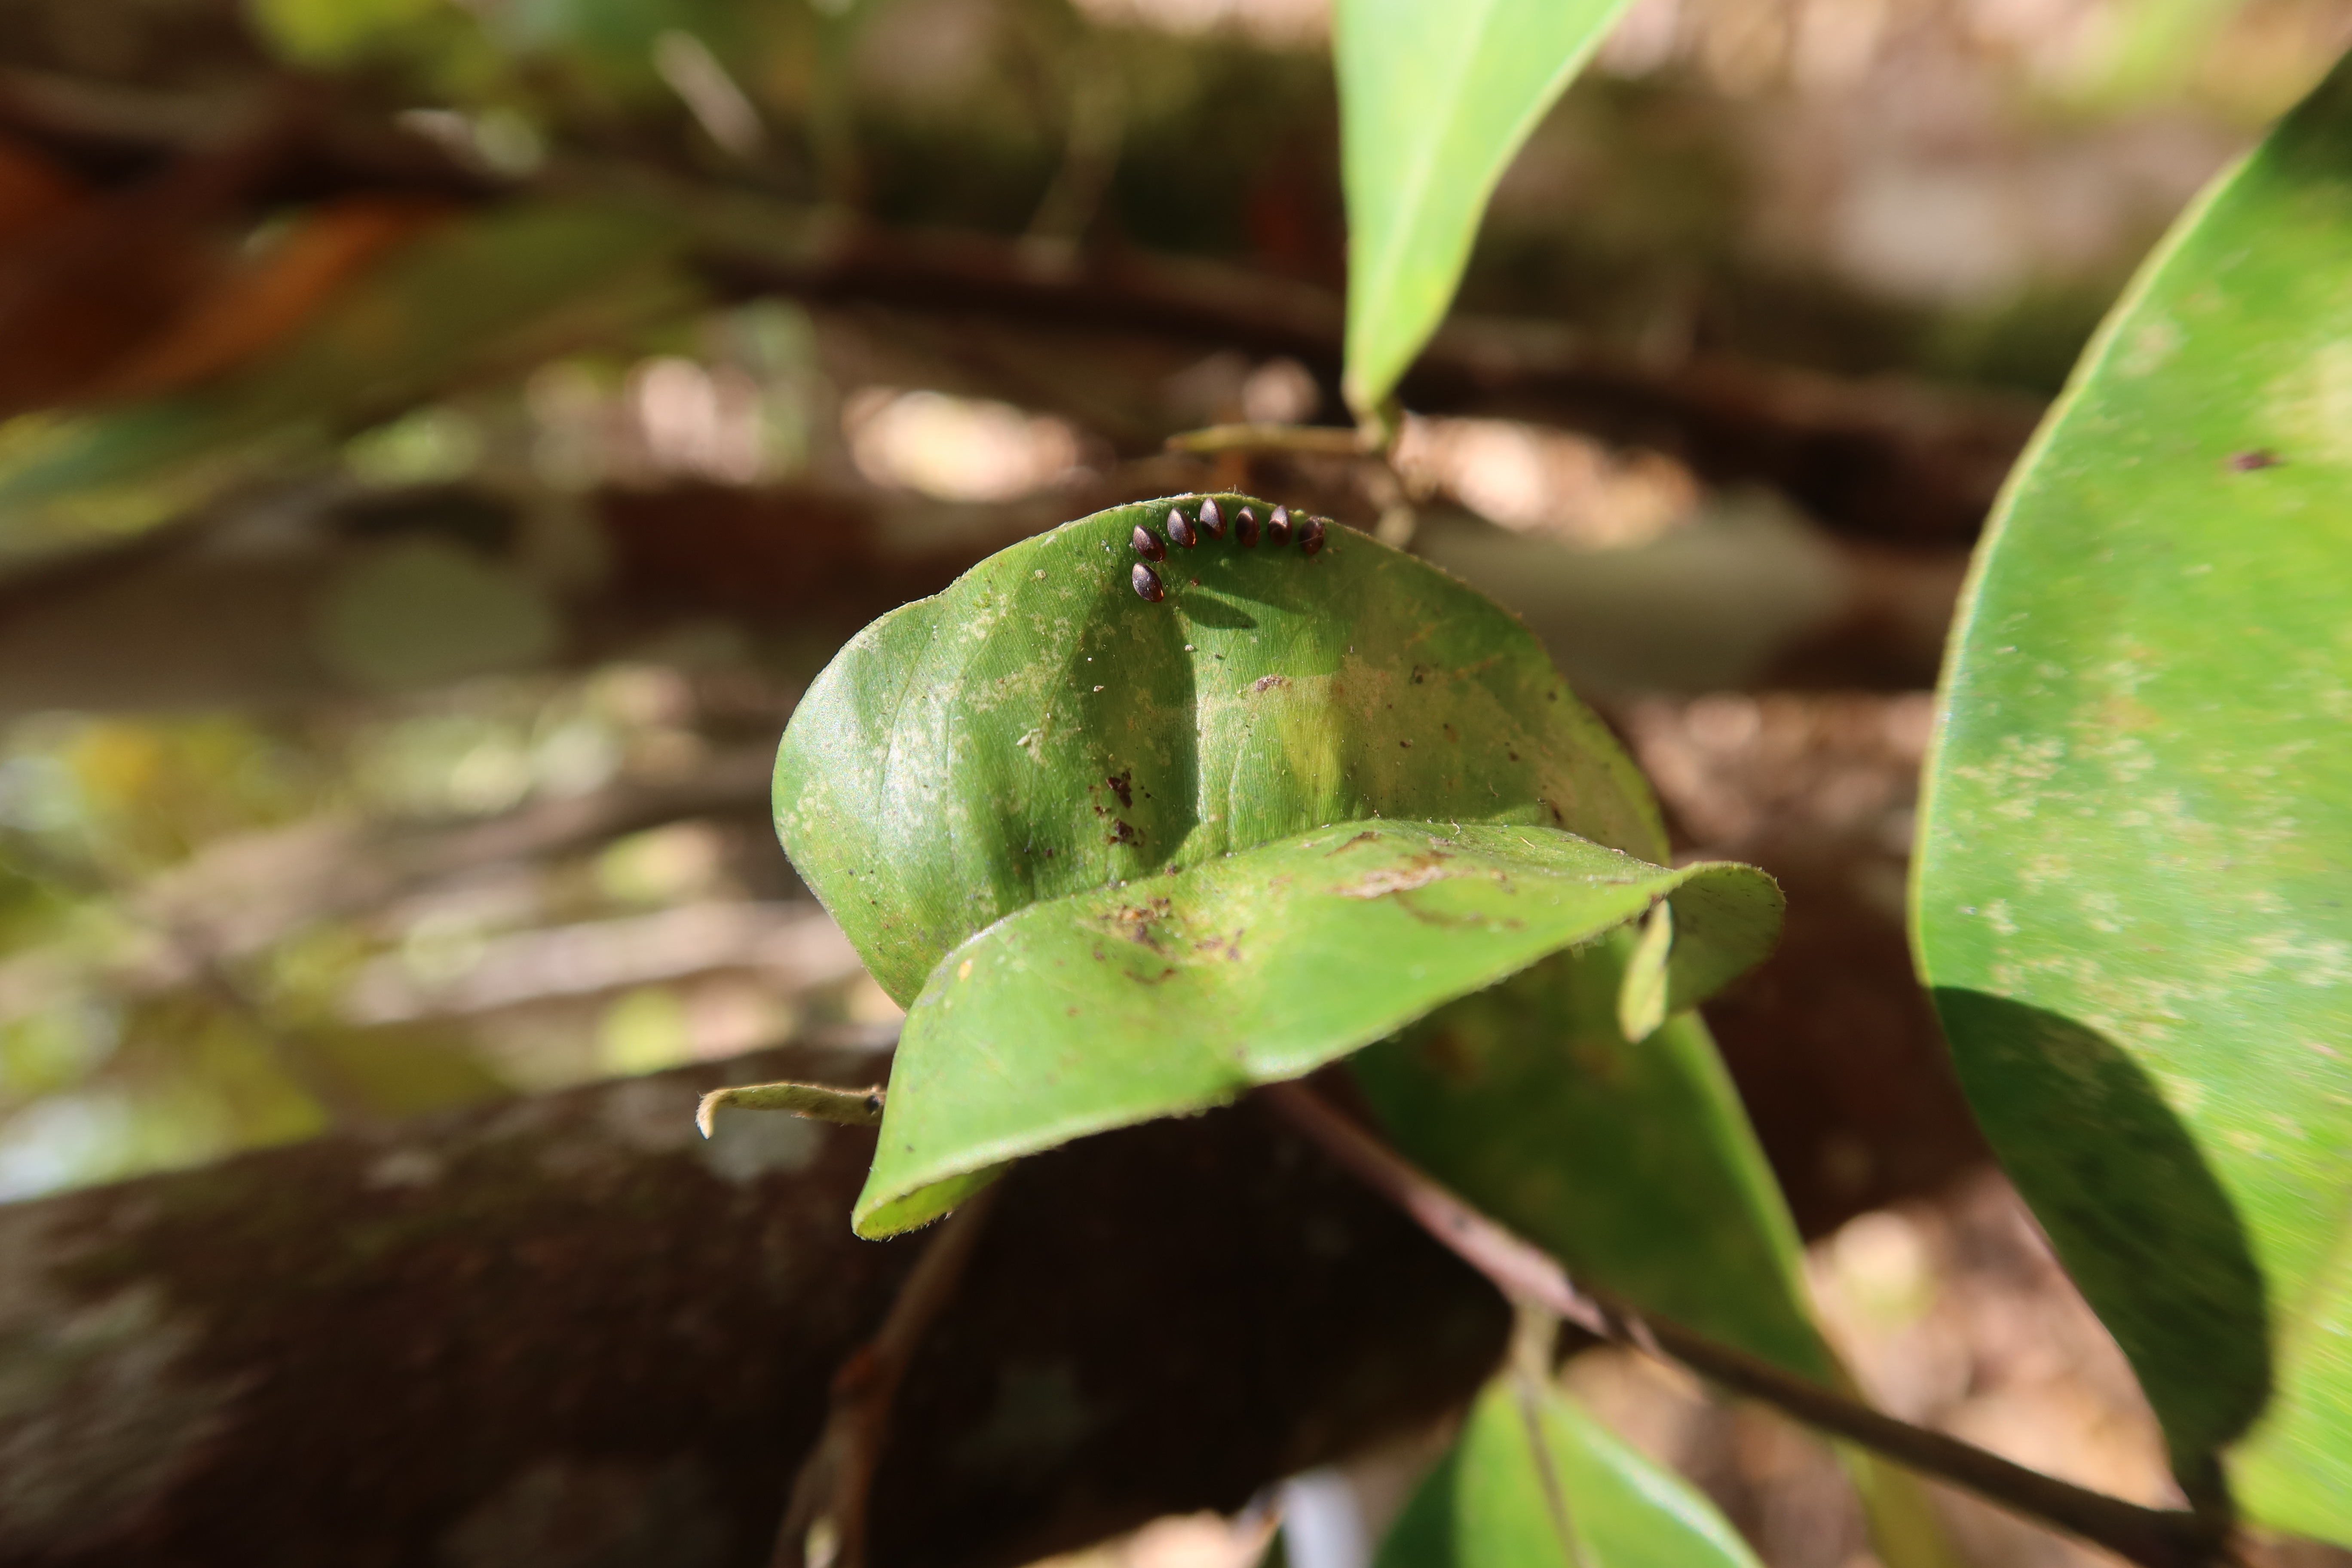
Label: Scale insect